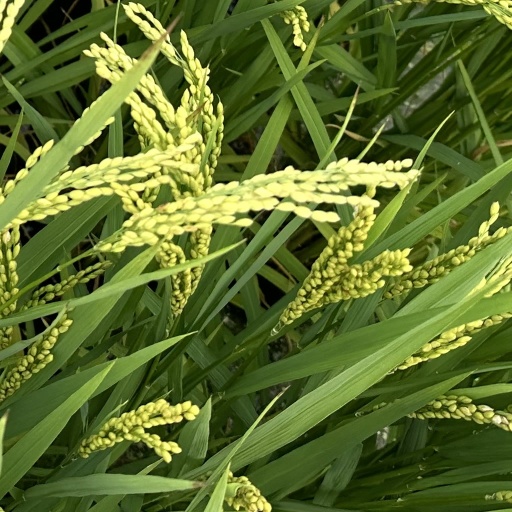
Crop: rice